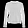
Label: Pullover